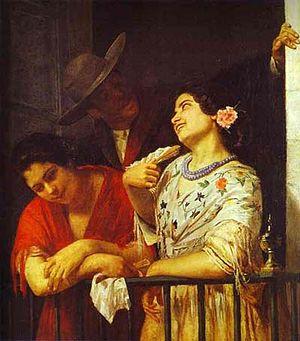
Mary Stevenson Cassatt, dite Mary Cassatt, née le 22 mai 1844 à Allegheny, Pennsylvania en Pennsylvanie et morte le 14 juin 1926 au Mesnil-Théribus en France, où elle est enterrée, est une peintre et graveuse américaine.